List of mammals of Illinois

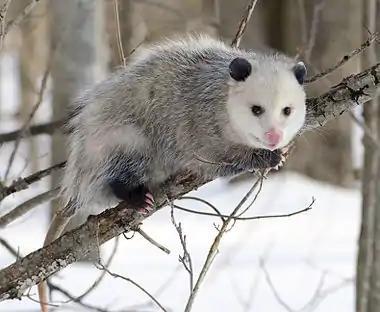
Virginia opossum

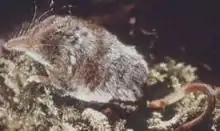
Masked shrew

Eulipotyphlans are insectivorous mammals. Shrews closely resemble mice, while moles are stout-bodied burrowers.